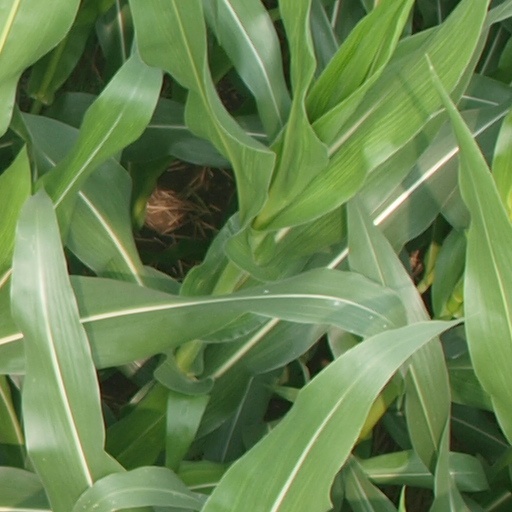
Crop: maize; corn